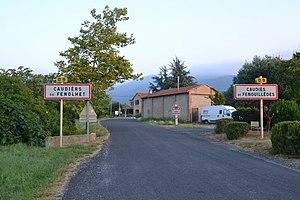
Panneaux d'entrée bilingues, Caudiès-de-Fenouillèdes (Pyrénées-Orientales, France).